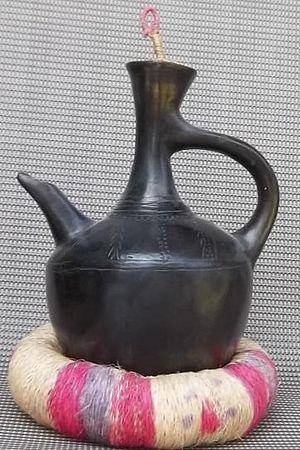
Le jebena ou djebenah est un récipient utilisé dans la cérémonie du café en Éthiopie, Érythrée et au Soudan.